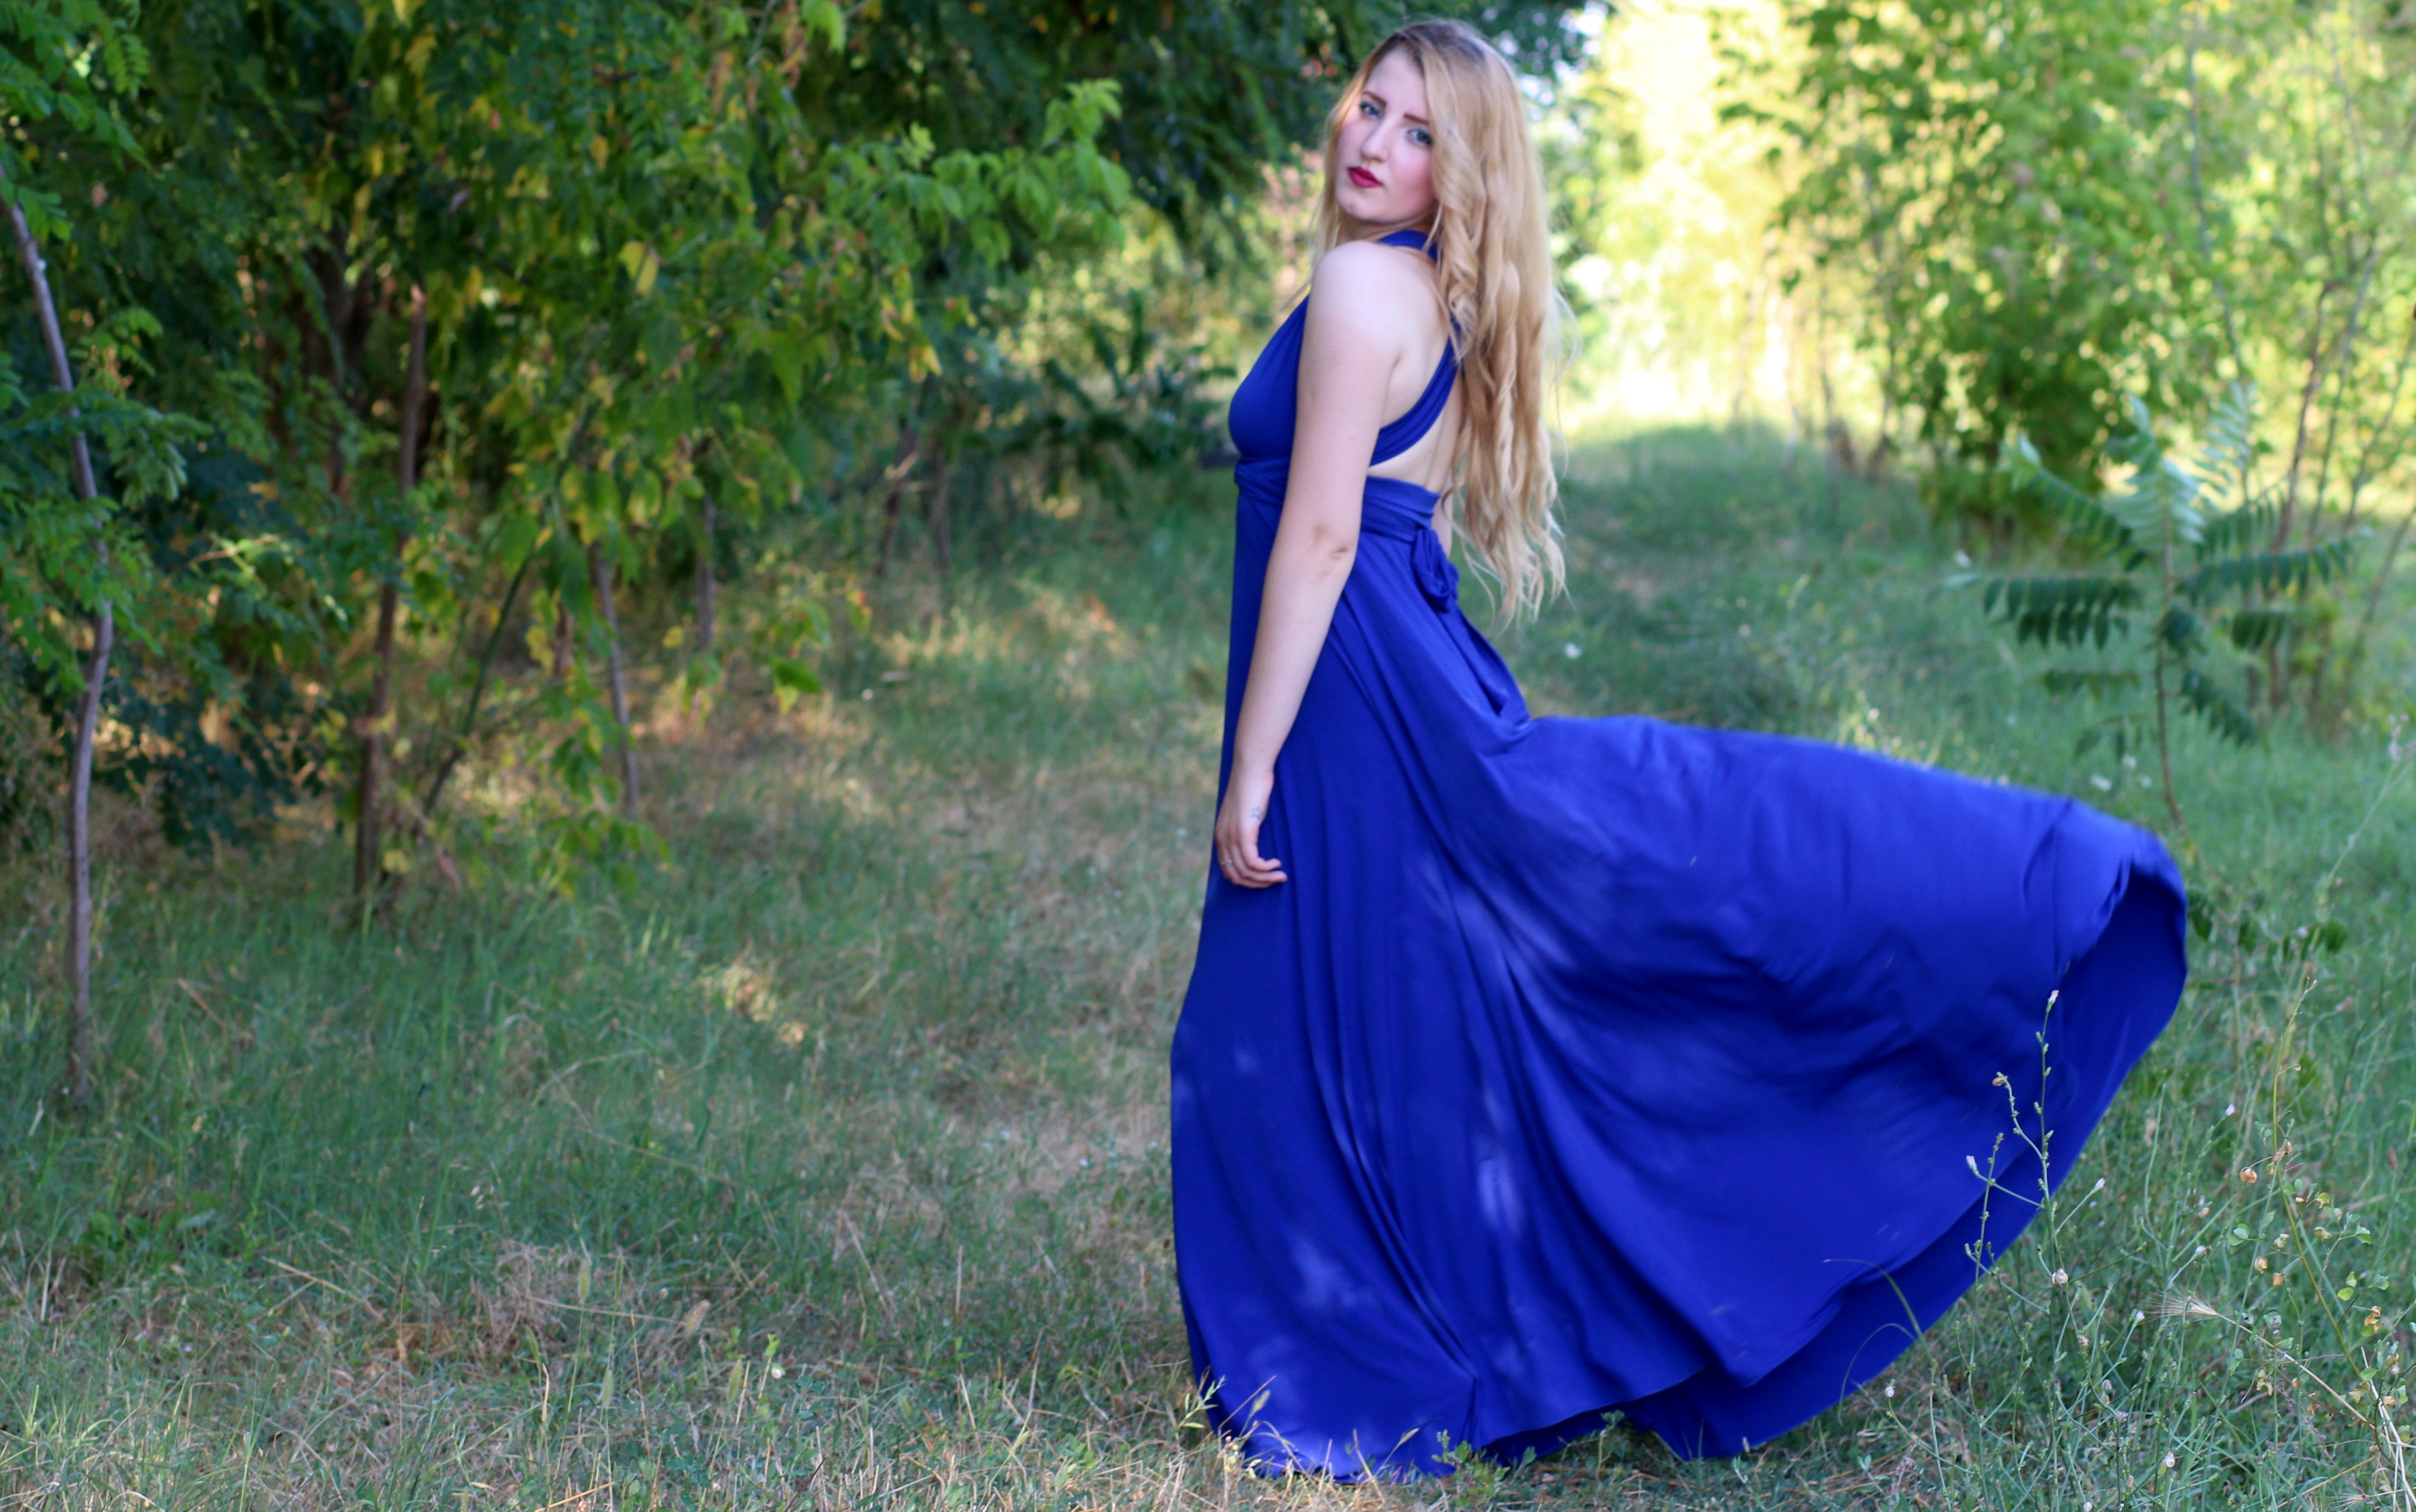
girl, photography, blue, clothing, wedding dress, blonde, dress, beauty, prom, gown, abdomen, photo shoot, bridal clothing